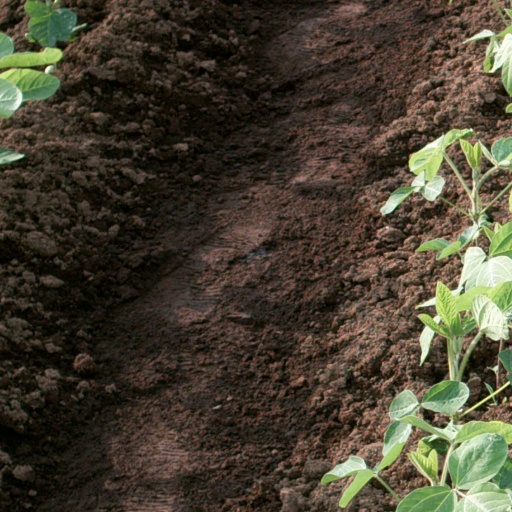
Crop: soybean